Serhei Nudnyi

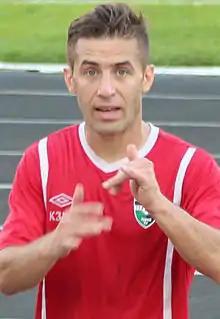
Serhei Nudnii in 2014

Serhei Nudnyi (born 6 October 1980) is a Moldovan former football midfielder.